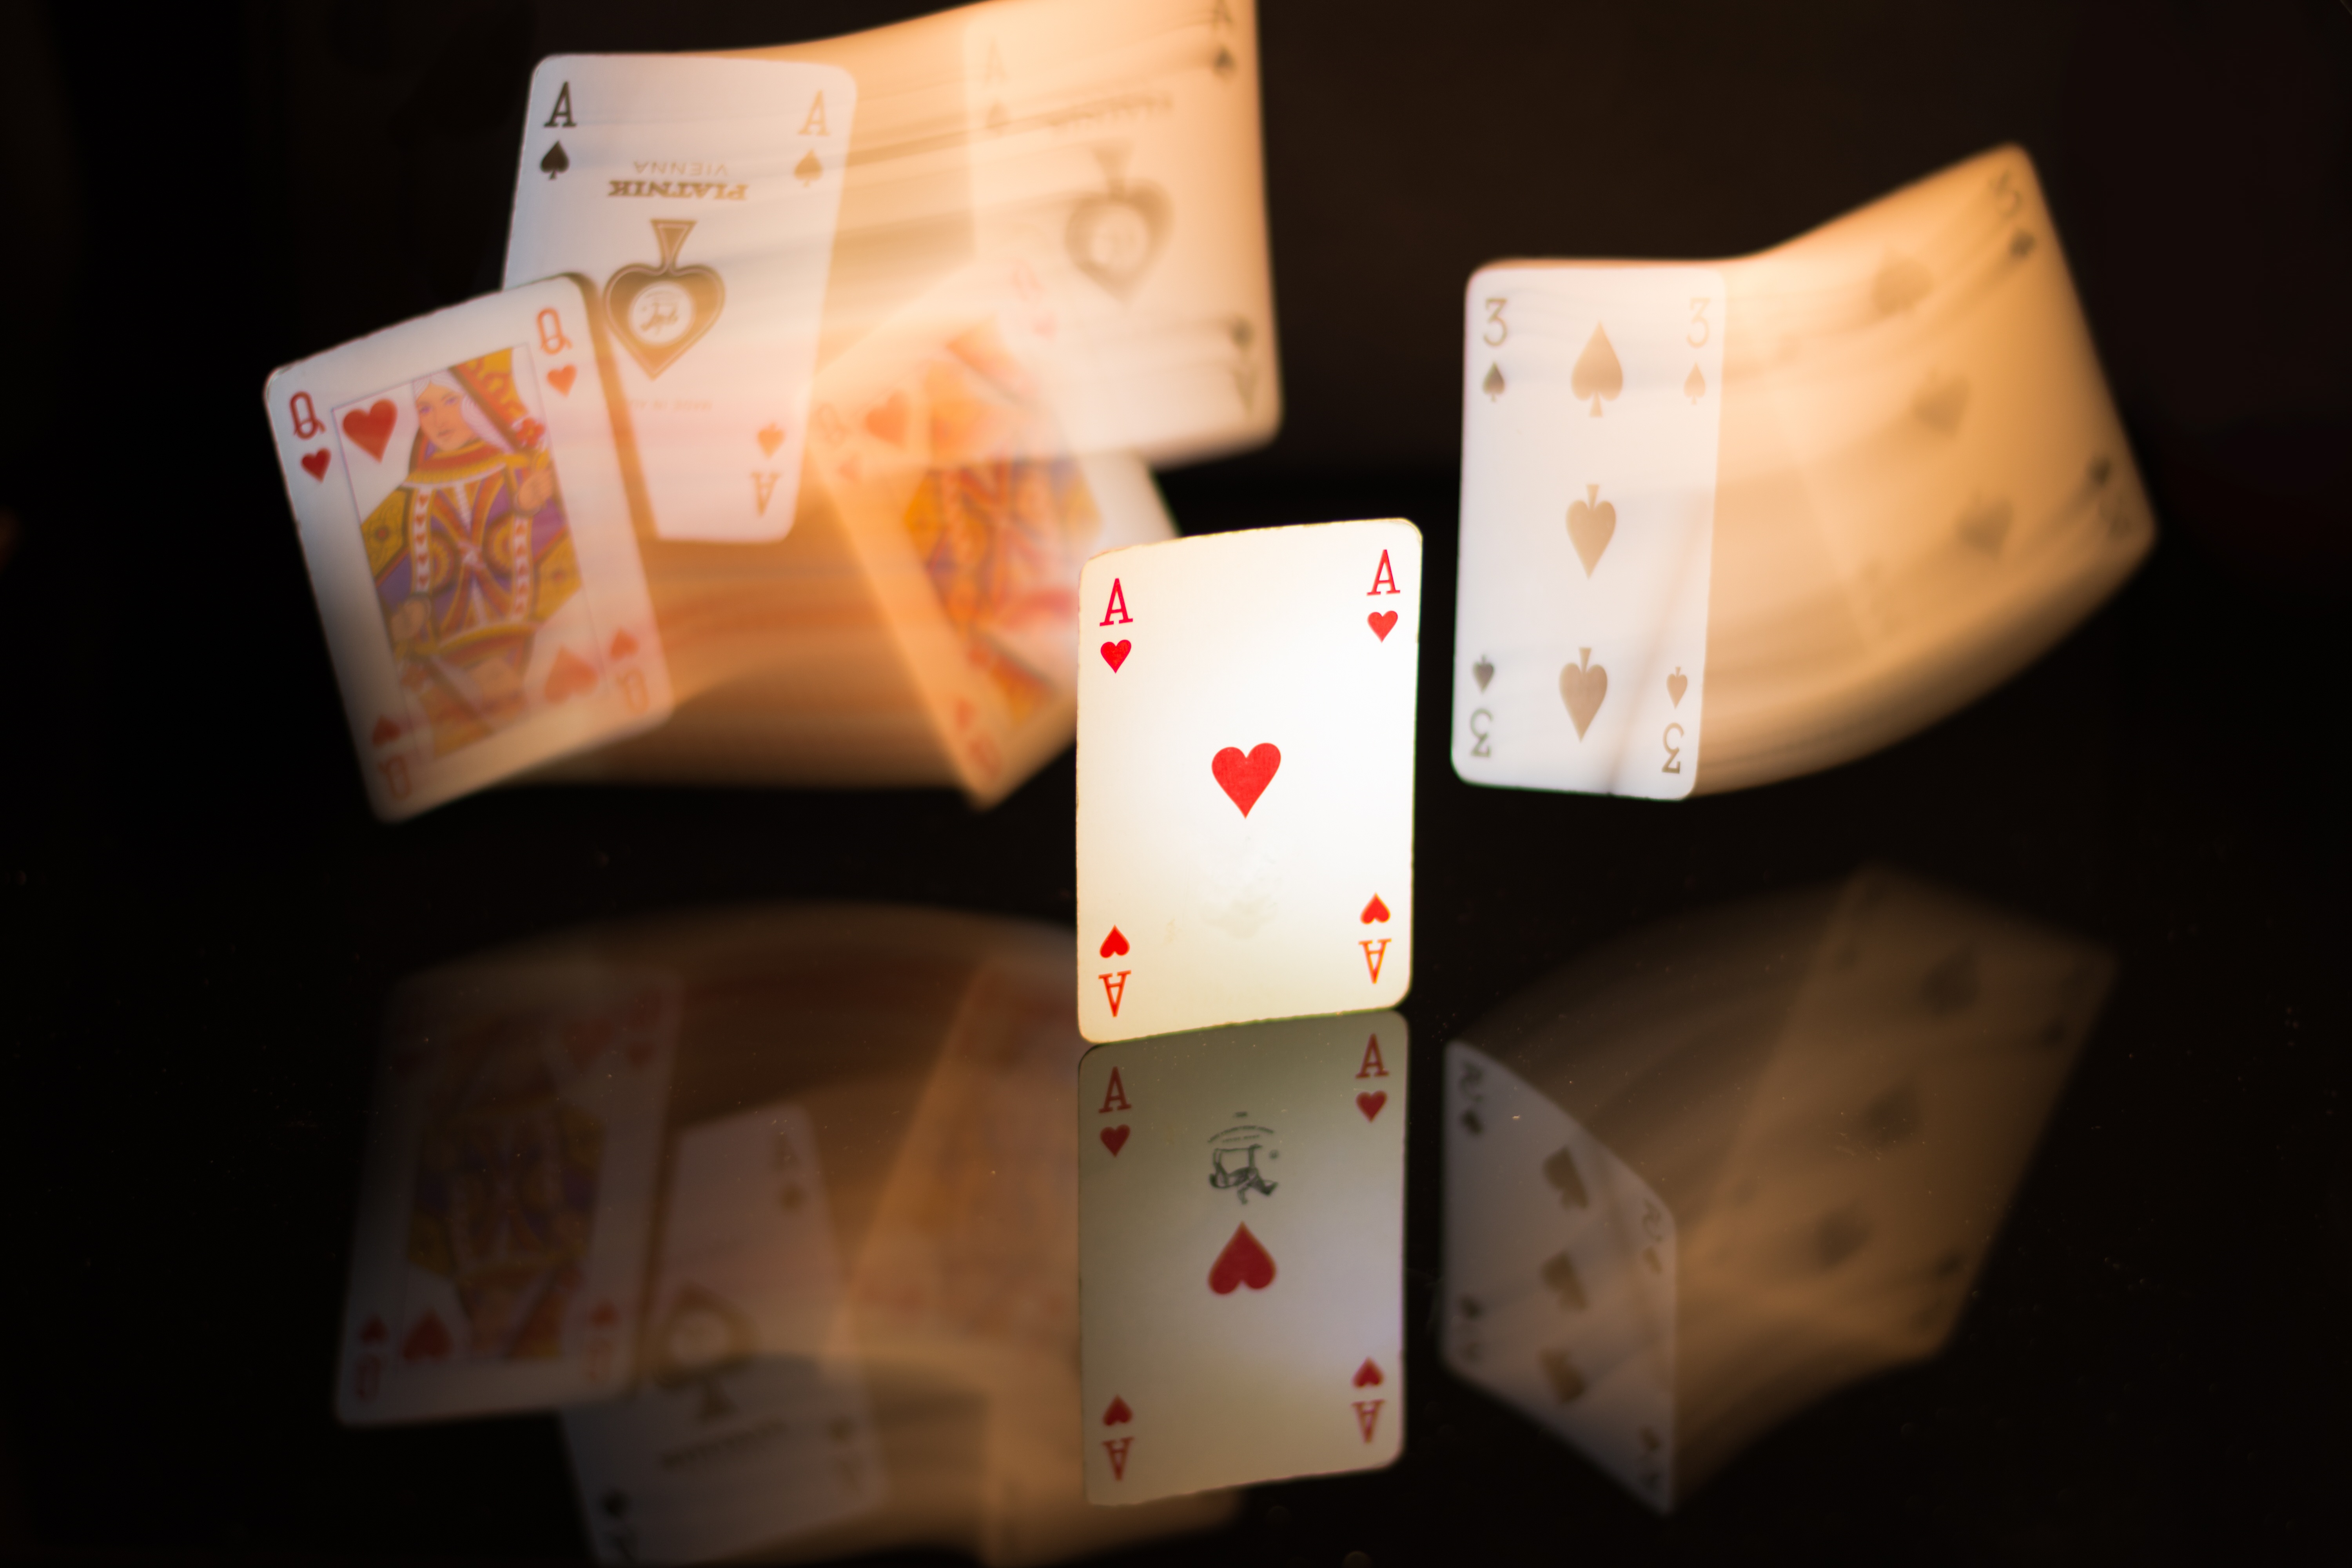
natural, gambling, Material property, wood, rectangle, card game, games, paper, indoor games and sports, paper product, carmine, recreation, fashion accessory, circle, dice, dice game, pattern, tabletop game, font, tissue paper, plastic, banknote, Packing materials, casino